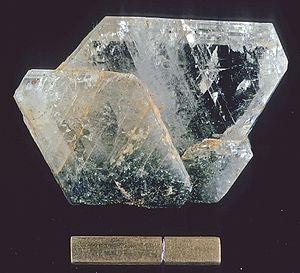
L'albite est un minéral de la famille des feldspaths, de formule NaAlSi₃O₈, pouvant contenir des traces de Ca, K et Mg. C'est le pôle sodique de :